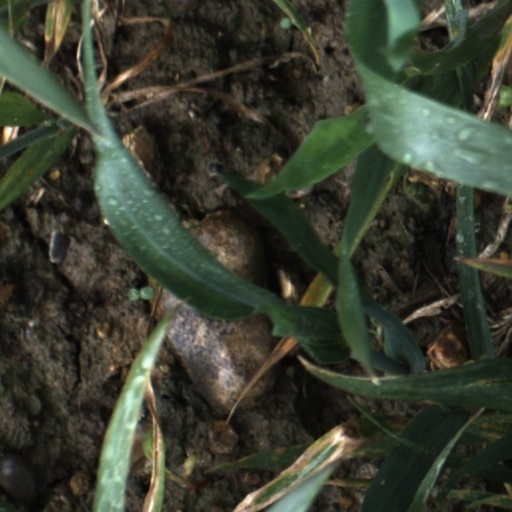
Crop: wheat